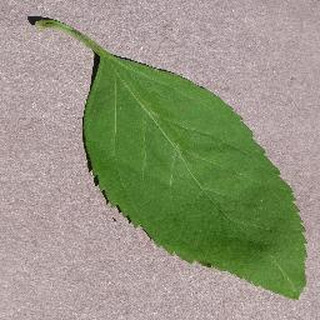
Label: healthy_cherry